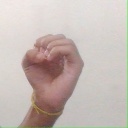
अक्षर: ऊ